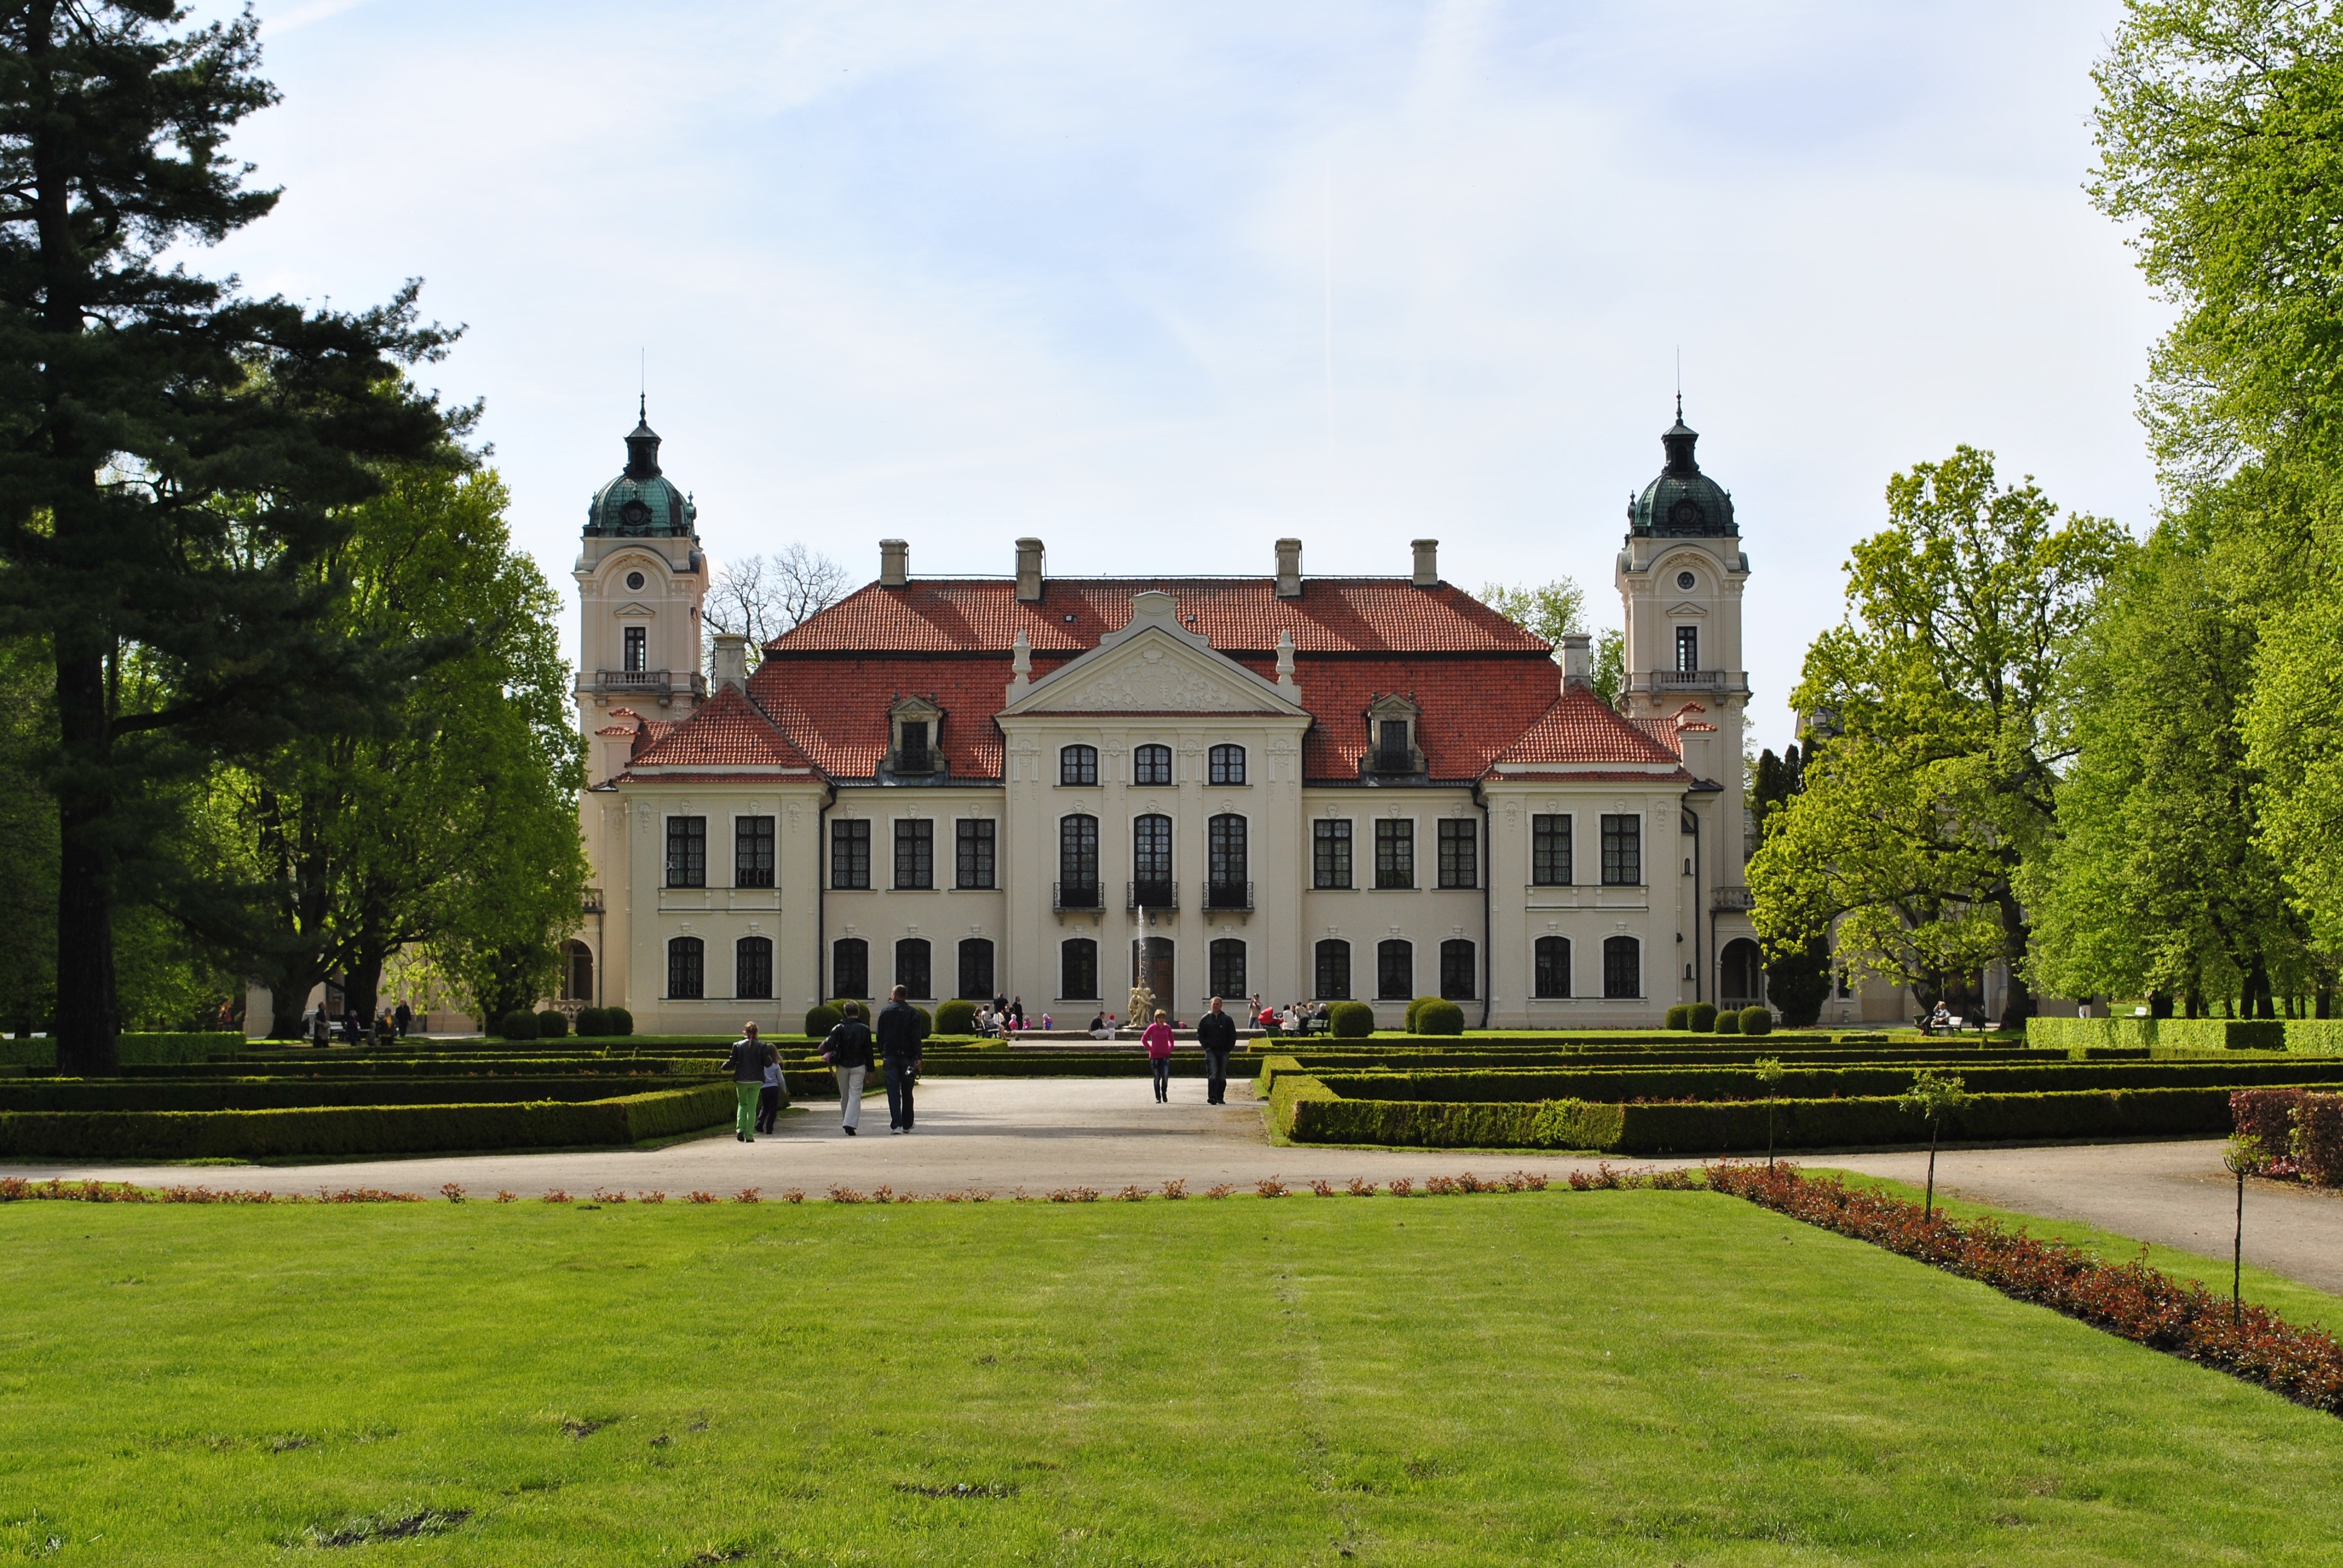
mansion, building, chateau, palace, castle, monastery, poland, estate, ornamental plants, lubelskie, manor house, stately home, koz wka, park zamosc, kozlowka